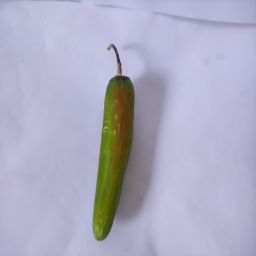
Crop: New Mexico Green Chile
Quality: Ripe